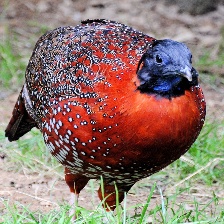
Species: SATYR TRAGOPAN
Scientific name: TRAGOPAN SATYRA